Akale

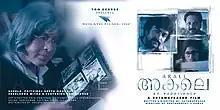

Akale is a 2004 Indian Malayalam-language film directed by Shyamaprasad, inspired by the American classic play "The Glass Menagerie" by Tennessee Williams. The film stars Prithviraj Sukumaran, Sheela, Geetu Mohandas and Tom George Kolath in lead roles. It won several awards including, 2 National Film Awards and 6 Kerala state film awards.